United States labor law

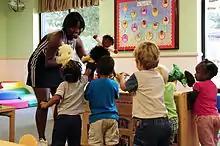
Because there is no right to education and child care for children under five, the costs of child care fall on parents. But in 2016, four states had legislated for paid family leave.

Aside from terms in oral or written agreements, terms can be incorporated by reference. Two main sources are collective agreements and company handbooks. In "JI Case Co v. National Labor Relations Board" an employing corporation argued it should not have to bargain in good faith with a labor union, and did not commit an unfair labor practice by refusing, because it had recently signed individual contracts with its employees. The US Supreme Court held unanimously that the "very purpose" of collective bargaining and the National Labor Relations Act 1935 was "to supersede the terms of separate agreements of employees with terms which reflect the strength and bargaining power and serve the welfare of the group". Terms of collective agreements, to the advantage of individual employees, therefore supersede individual contracts. Similarly, if a written contract states that employees do not have rights, but an employee has been told they do by a supervisor, or rights are assured in a company handbook, they will usually have a claim. For example, in "Torosyan v. Boehringer Ingelheim Pharmaceuticals, Inc." the Supreme Court of Connecticut held that a promise in a handbook that an employee could be dismissed only for a good reason (or "just cause") was binding on the employing corporation. Furthermore, an employer had no right to unilaterally change the terms. Most other state courts have reached the same conclusion, that contracts cannot be altered, except for employees' benefit, without new consideration and true agreement. By contrast, a slight majority on the California Supreme Court, appointed by Republican governors, held in "Asmus v. Pacific Bell" that a company policy of indefinite duration can be altered after a reasonable time with reasonable notice, if it affects no vested benefits. The four dissenting judges, appointed by Democratic governors, held this was a "patently unfair, indeed unconscionable, result—permitting an employer that made a promise of continuing job security ... to repudiate that promise with impunity several years later". In addition, a basic term of good faith which cannot be waived, is implied by common law or equity in all states. This usually demands, as a general principle that "neither party shall do anything, which will have the effect of destroying or injuring the right of the other party, to receive the fruits of the contract". The term of good faith persists throughout the employment relationship. It has not yet been used extensively by state courts, compared to other jurisdictions. The Montana Supreme Court has recognized that extensive and even punitive damages could be available for breach of an employee's reasonable expectations. However others, such as the California Supreme Court limit any recovery of damages to contract breaches, but not damages regarding the manner of termination. By contrast, in the United Kingdom the requirement for "good faith" has been found to limit the power of discharge except for fair reasons (but not to conflict with statute), in Canada it may limit unjust discharge also for self-employed persons, and in Germany it can preclude the payment of wages significantly below average.